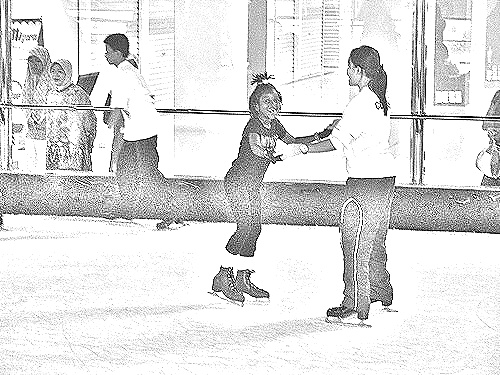
Portrait style: Sketch Portrait